MNase-seq

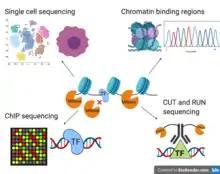
Technical applications of MNase in sequencing

Recently, MNase-seq has also been implemented in determining where transcription factors bind on the DNA. Classical ChIP-seq displays issues with resolution quality, stringency in experimental protocol, and DNA fragmentation. Classical ChIP-seq typically uses sonication to fragment chromatin, which biases heterochromatic regions due to the condensed and tight binding of chromatin regions to each other. Unlike histones, transcription factors only transiently bind DNA. Other methods, such as sonication in ChIP-seq, requiring the use of increased temperatures and detergents, can lead to the loss of the factor. CUT&RUN sequencing is a novel form of an MNase-based immunoprecipitation. Briefly, it uses an MNase tagged with an antibody to specifically bind DNA-bound proteins that present the epitope recognized by that antibody. Digestion then specifically occurs at regions surrounding that transcription factor, allowing for this complex to diffuse out of the nucleus and be obtained without having to worry about significant background nor the complications of sonication. The use of this technique does not require high temperatures or high concentrations of detergent. Furthermore, MNase improves chromatin digestion due to its exonuclease and endonuclease activity. Cells are lysed in an SDS/Triton X-100 solution. Then, the MNase-antibody complex is added. And finally, the protein-DNA complex can be isolated, with the DNA being subsequently purified and sequenced. The resulting soluble extract contains a 25-fold enrichment in fragments under 50bp. This increased enrichment results in cost-effective high-resolution data.